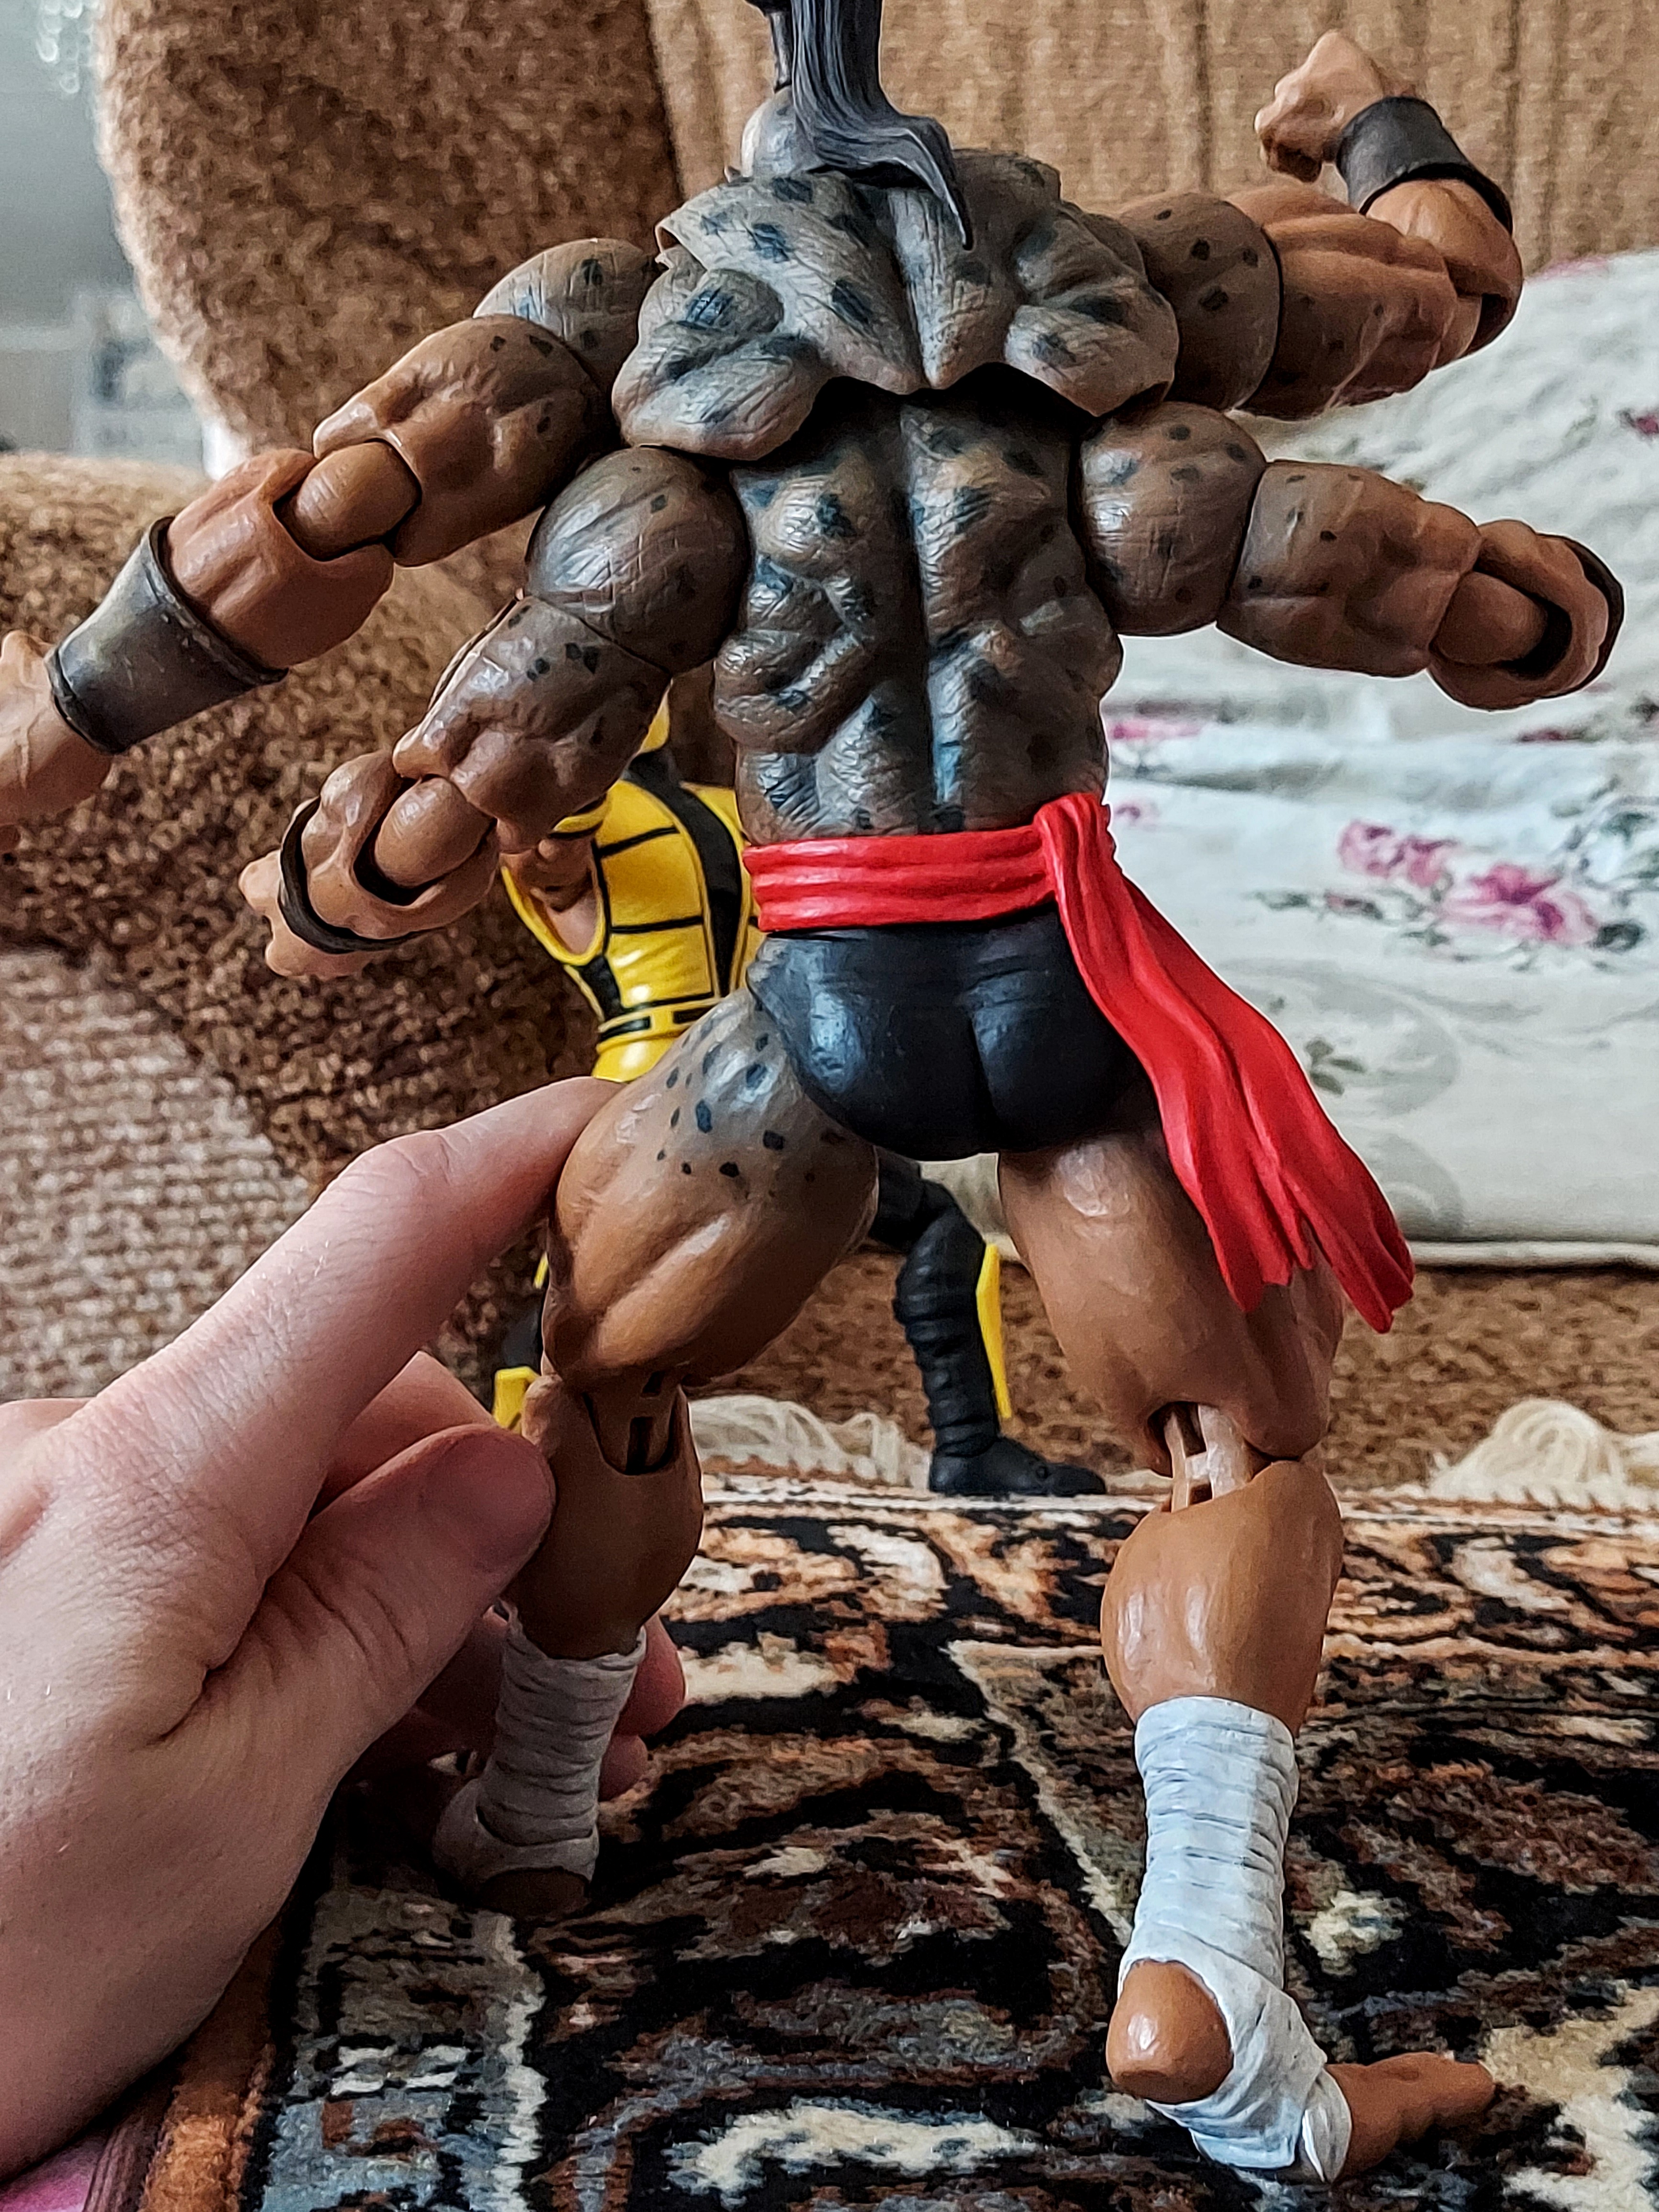
Shokan, storm, collectibles, warrior, fighter, action, figure, hand, green, gesture, wood, thigh, art, chest, nail, human leg, shorts, recreation, soil, action figure, fun, competition event, metal, fictional character, flesh, religious item, fiction, mythology, figurine, photography, tourism, tradition, animation, child, claw